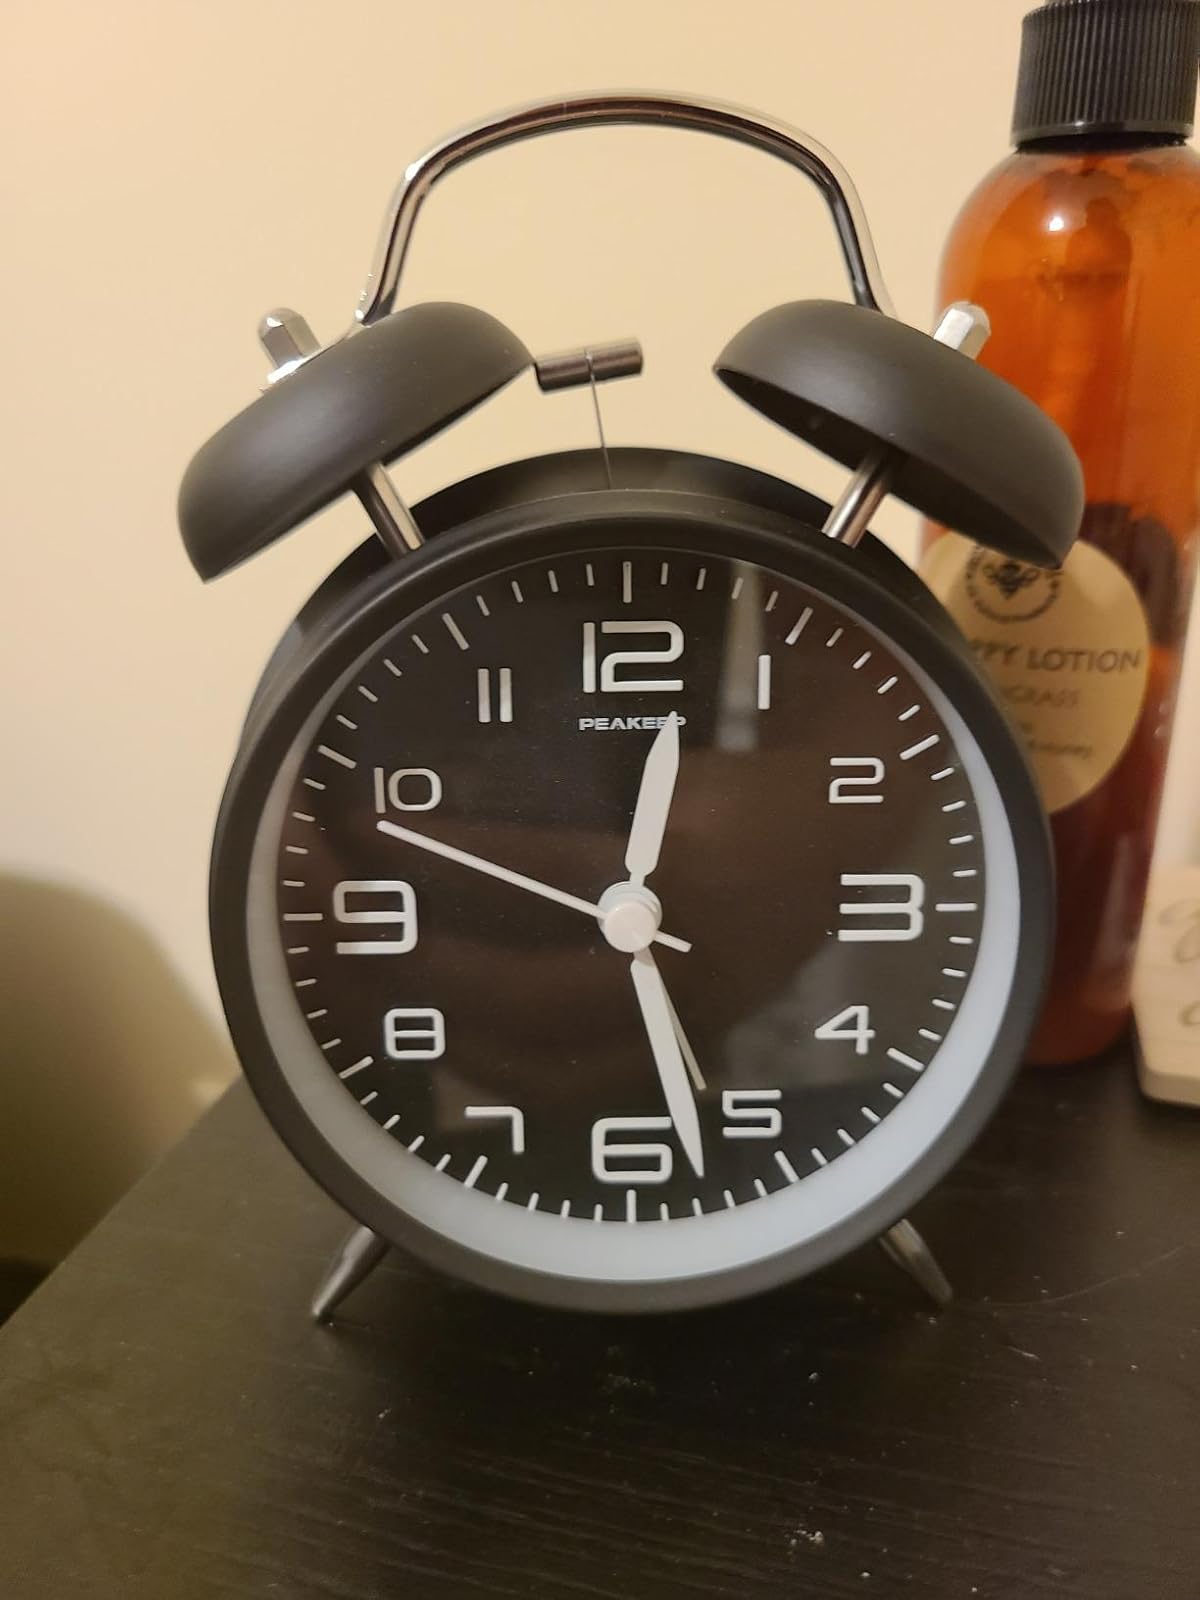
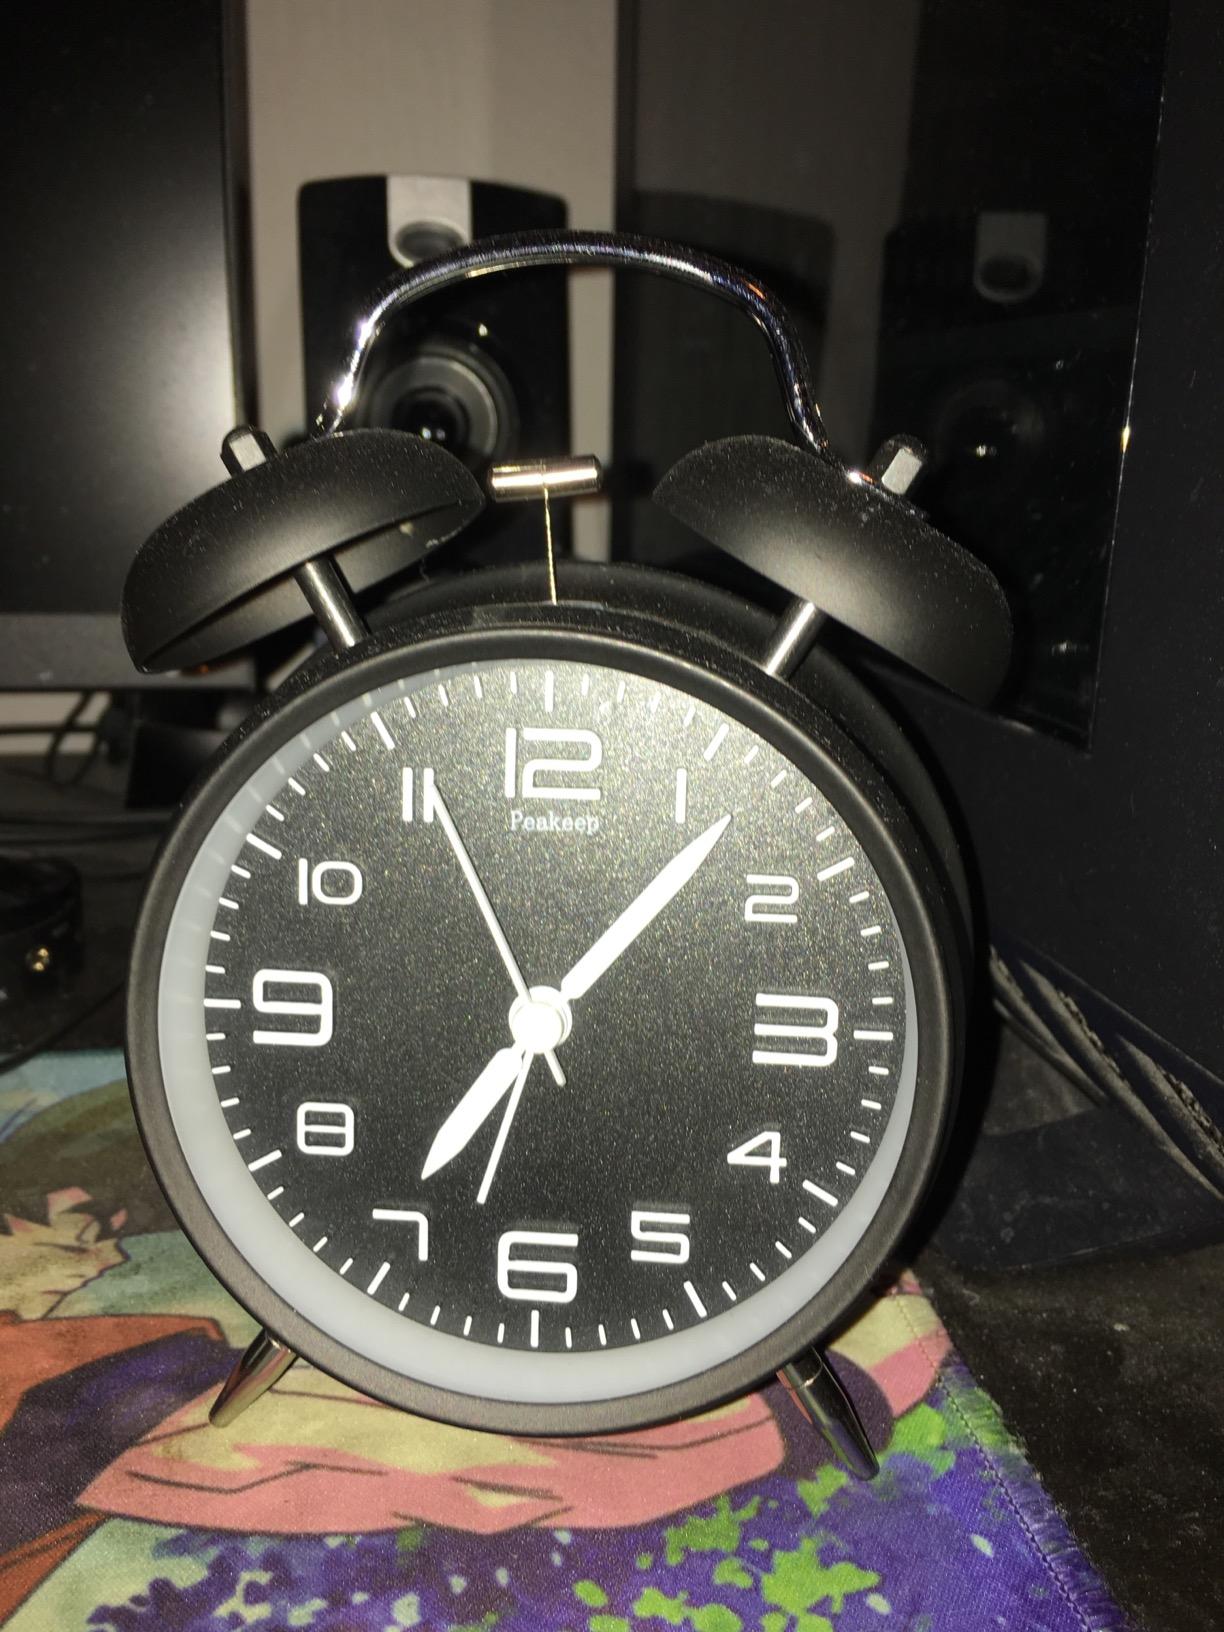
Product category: clock
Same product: yes